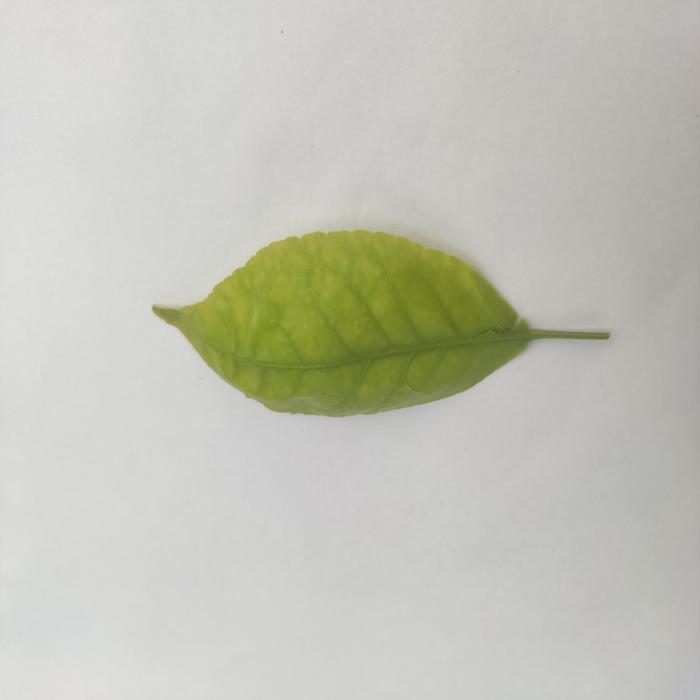
Crop: Aegle Marmelos
Leaf condition: Cercospora_Leaf